Alena Aladava

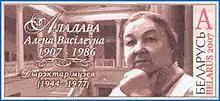
Aladava on a 2007 stamp of Belarus

Alena Vasileŭna Aładava (née Puk; Belarusian: Алена Васілеўна Аладава; 22 May 1907 – 29 May 1986) was a Soviet art historian and curator, who was Director of the Belarusian National Arts Museum from 1944 to 1977. Aladava was responsible for the reconstruction of the museum's collection in the post-war period in Belarus, tracking down lost collections, acquiring new pieces and undertaking expeditions to the country's regions in search of existing works.